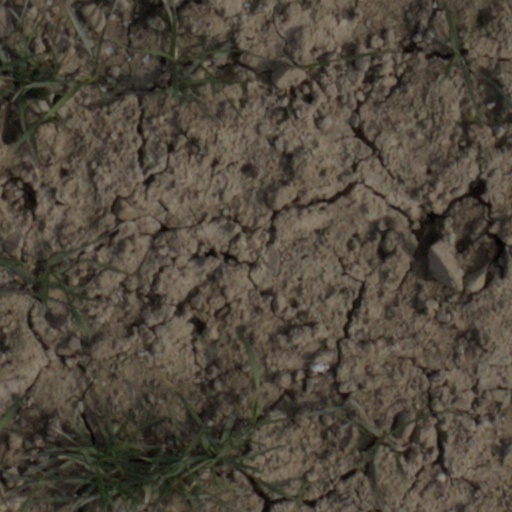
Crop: wheat